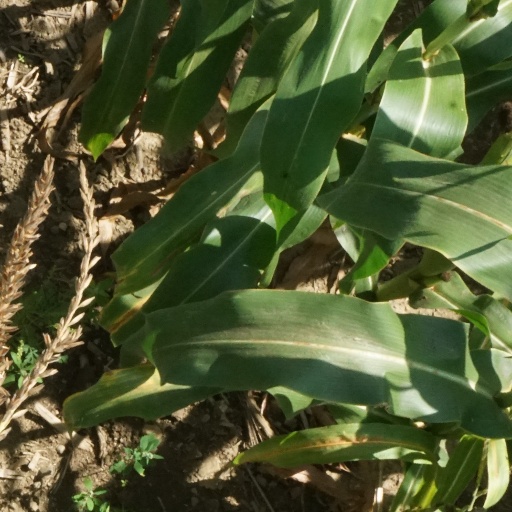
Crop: maize; corn